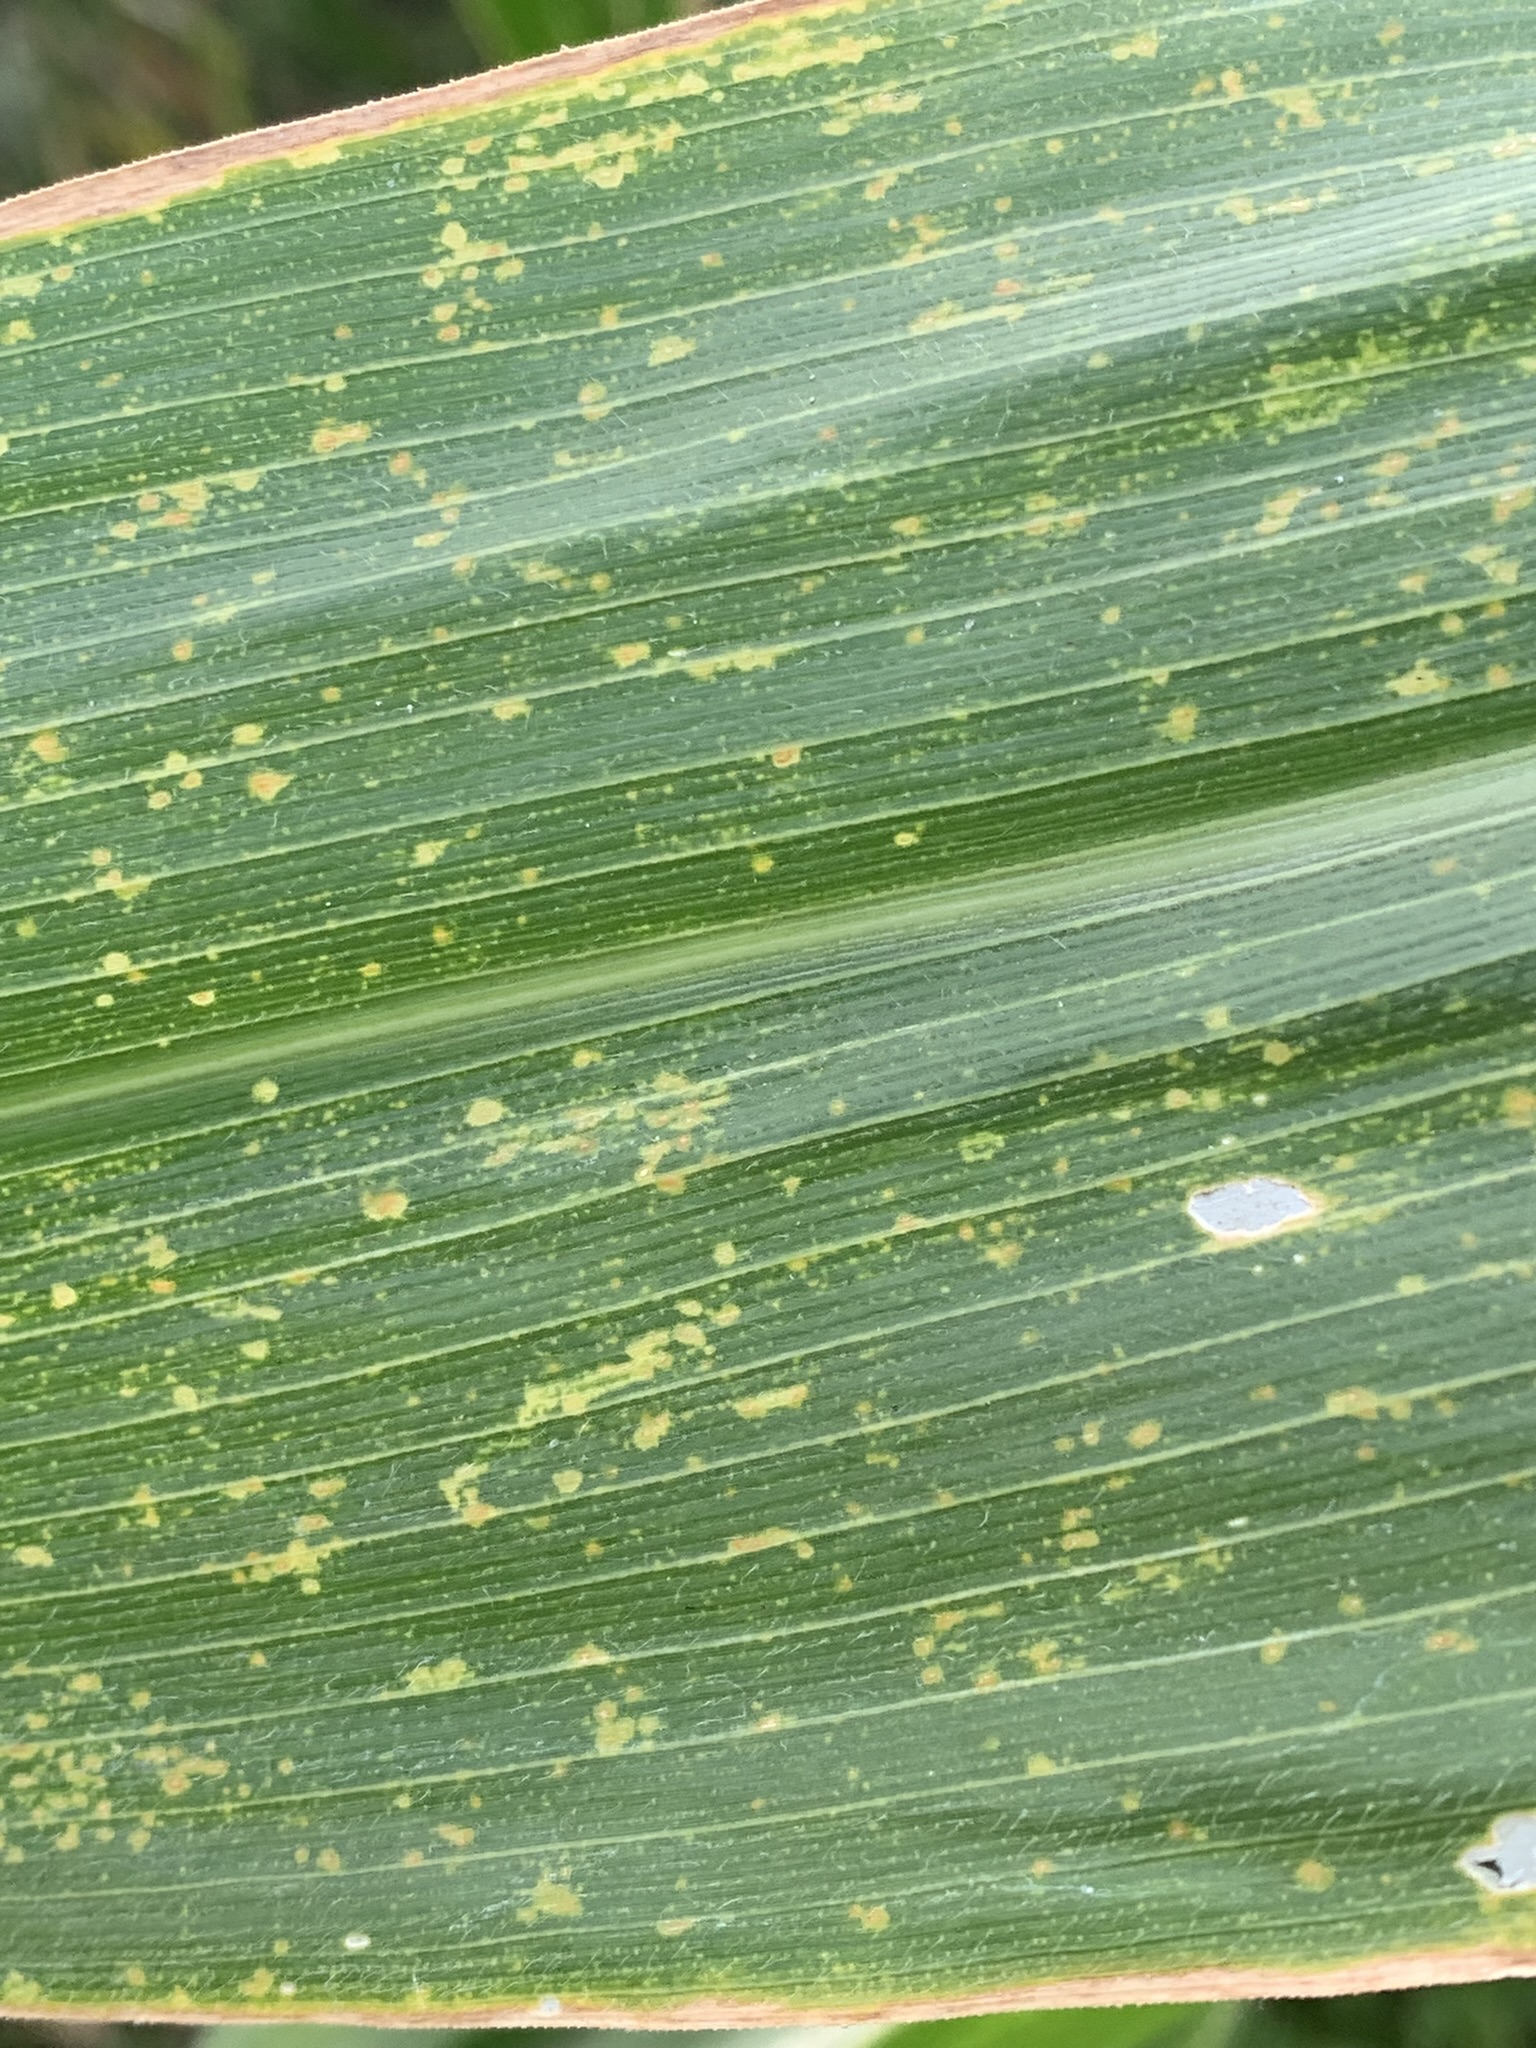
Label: MLN